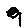
Label: 9